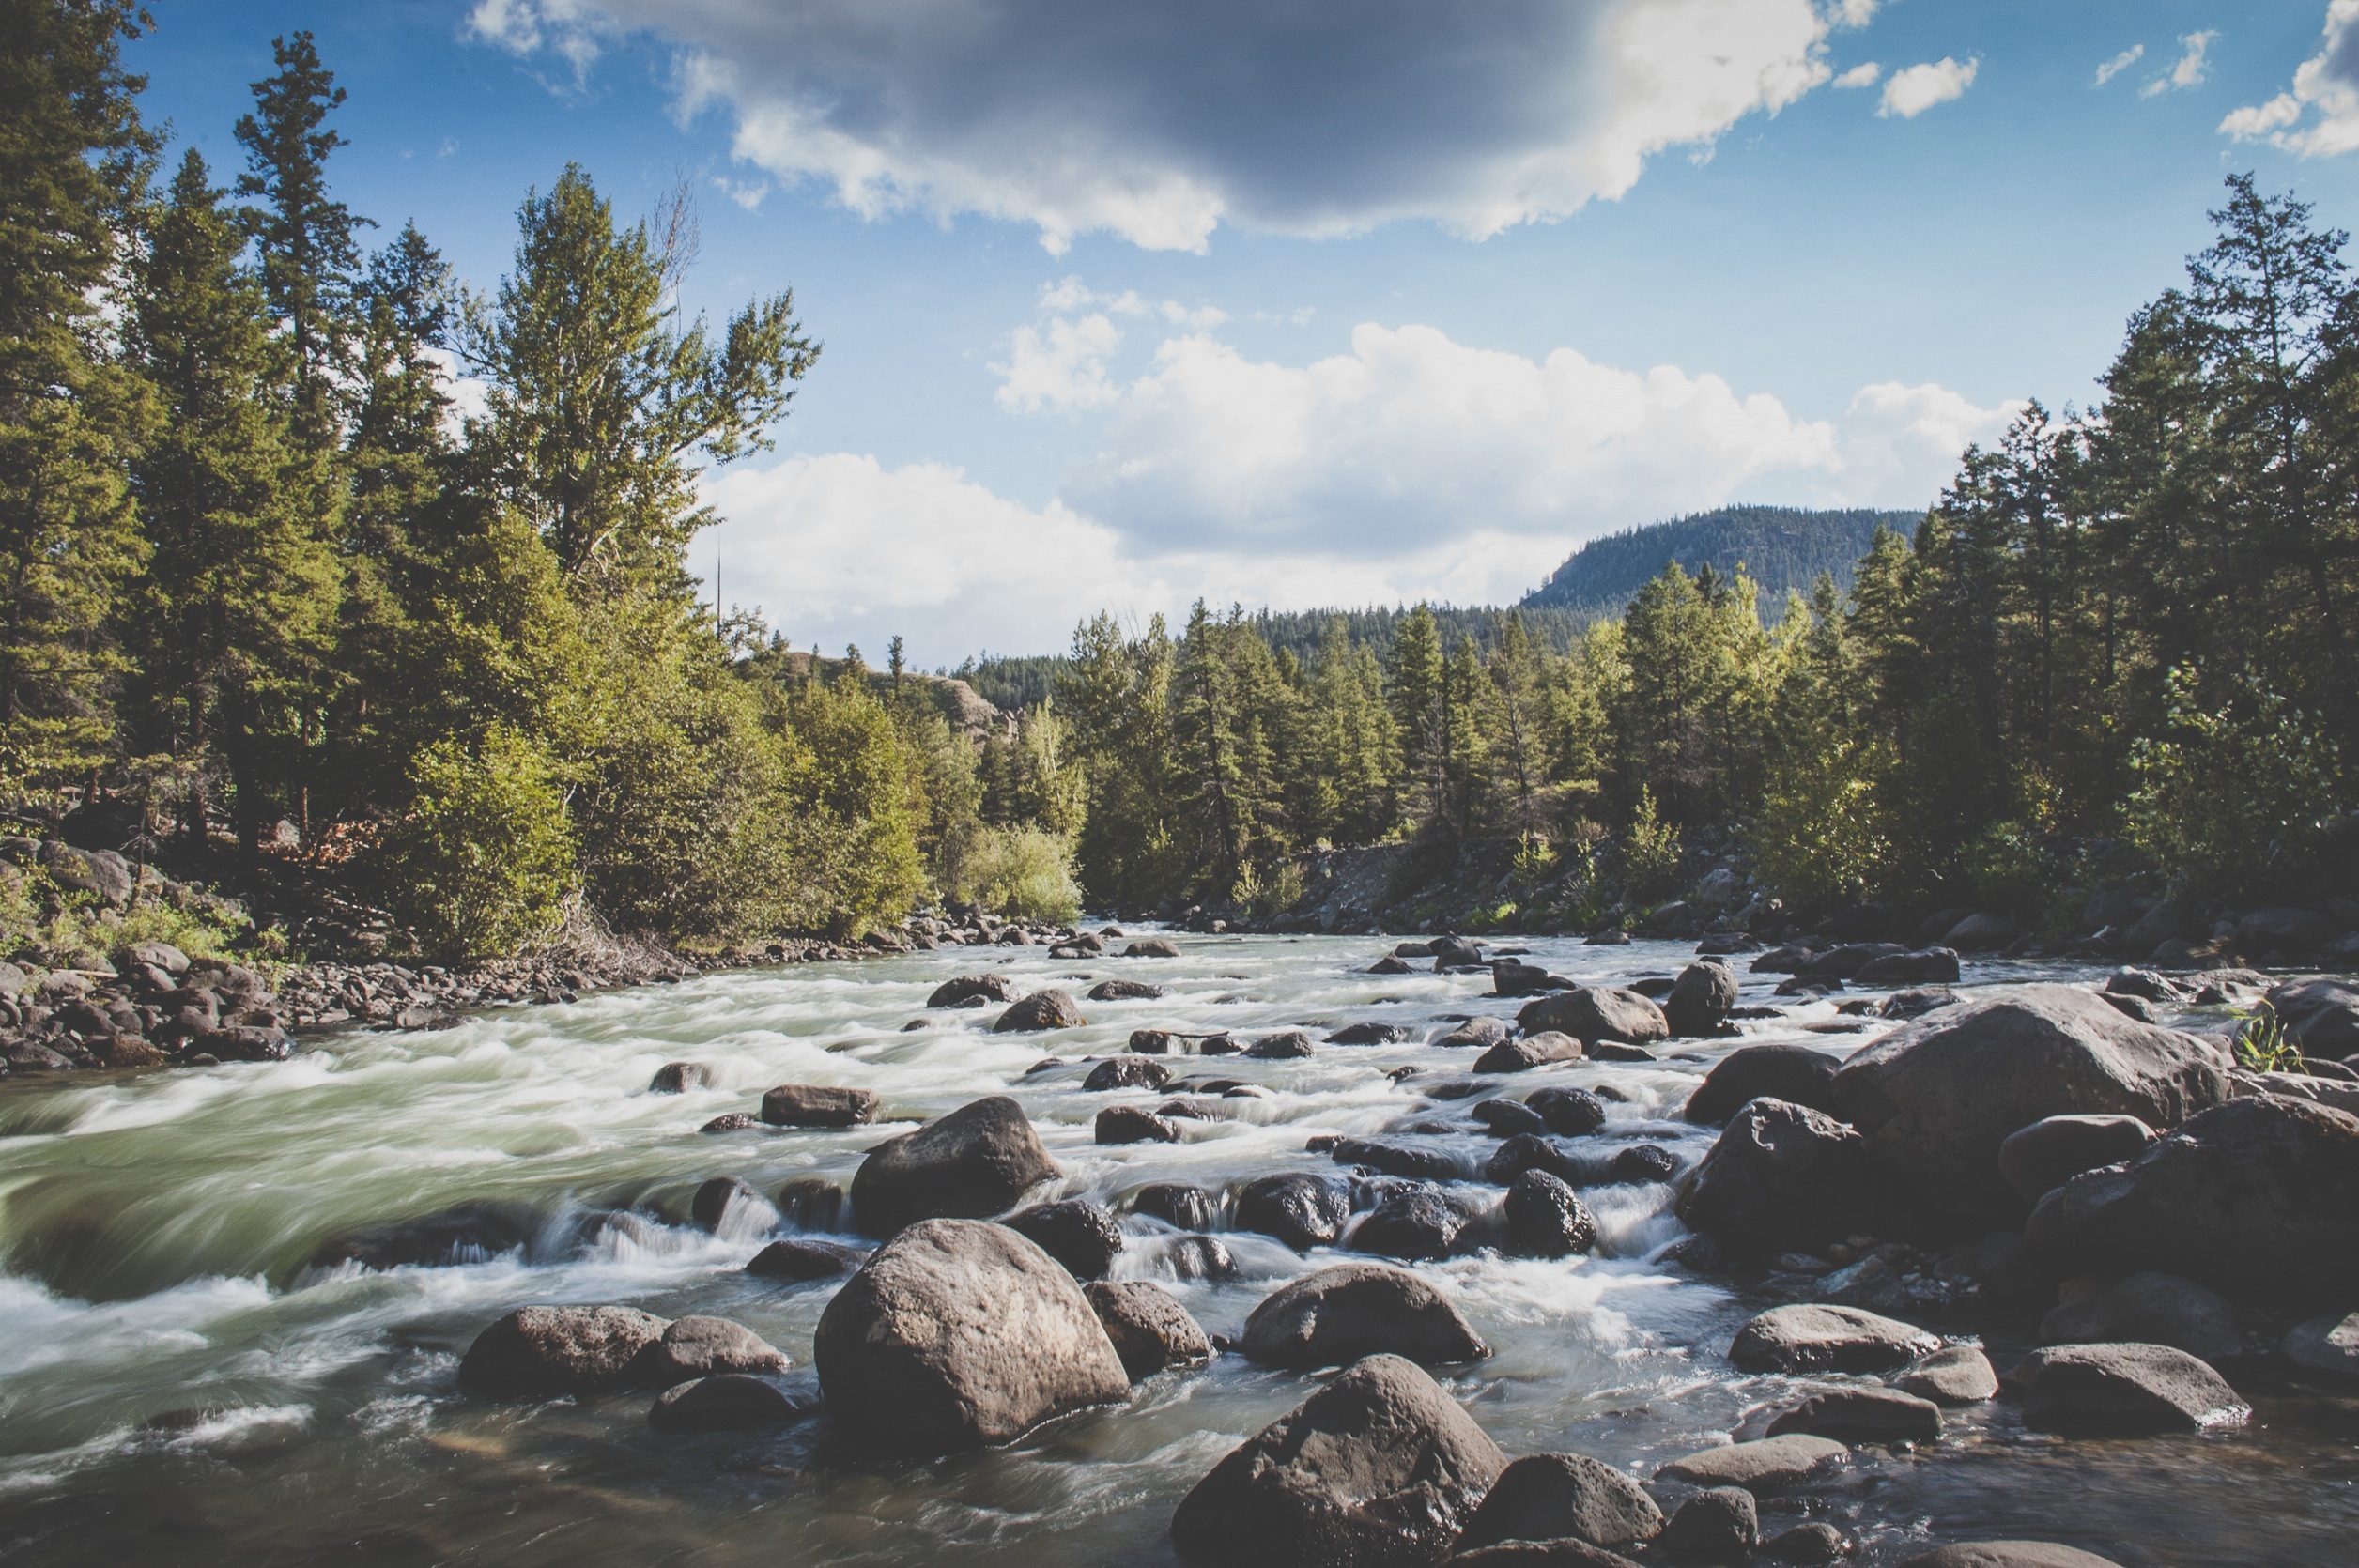
landscape, water, nature, forest, rock, wilderness, mountain, sky, sunshine, lake, river, valley, stream, rapid, body of water, trees, rocks, landform, geographical feature, mountainous landforms